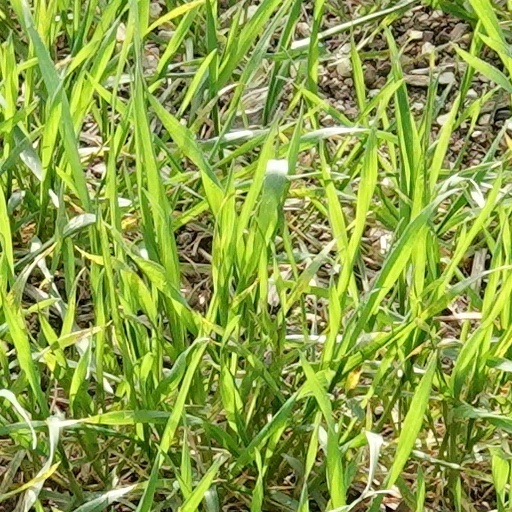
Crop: wheat